Florence

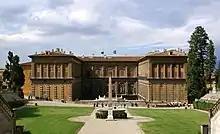
Palazzo Pitti on Boboli Gardens' side

Florence became a musical centre during the Middle Ages and music and the performing arts remain an important part of its culture. The growth of Northern Italian Cities in the 1500s likely contributed to its increased prominence. During the Renaissance, there were four kinds of musical patronage in the city with respect to both sacred and secular music: state, corporate, church, and private. It was here that the Florentine Camerata convened in the mid-16th century and experimented with setting tales of Greek mythology to music and staging the result—in other words, the first operas, setting the wheels in motion not just for the further development of the operatic form, but for later developments of separate "classical" forms such as the symphony and concerto. After the year 1600, Italian trends prevailed across Europe, by 1750 it was the primary musical language. The genre of the Madrigal, born in Italy, gained popularity in Britain and elsewhere. Several Italian cities were "larger on the musical map than their real-size for power suggested. Florence, was once such city which experienced a fantastic period in the early seventeenth Century of musico-theatrical innovation, including the beginning and flourishing of opera.